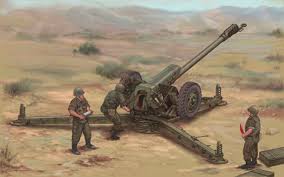
Label: D-30